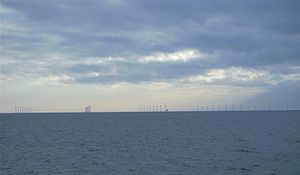
Rødsand Havmøllepark
Vindmøllerne set fra stranden syd for Nysted
72 vindmøller i havet syd for Nysted (Rødsand) set fra kysten
Rødsand Havmøllepark, også kaldet Nysted Havmøllepark, er en havvindmøllepark, som er beliggende syd for Lolland. Parken består af Rødsand I og II, som blev færdiggjort i hhv. 2003 og 2010.